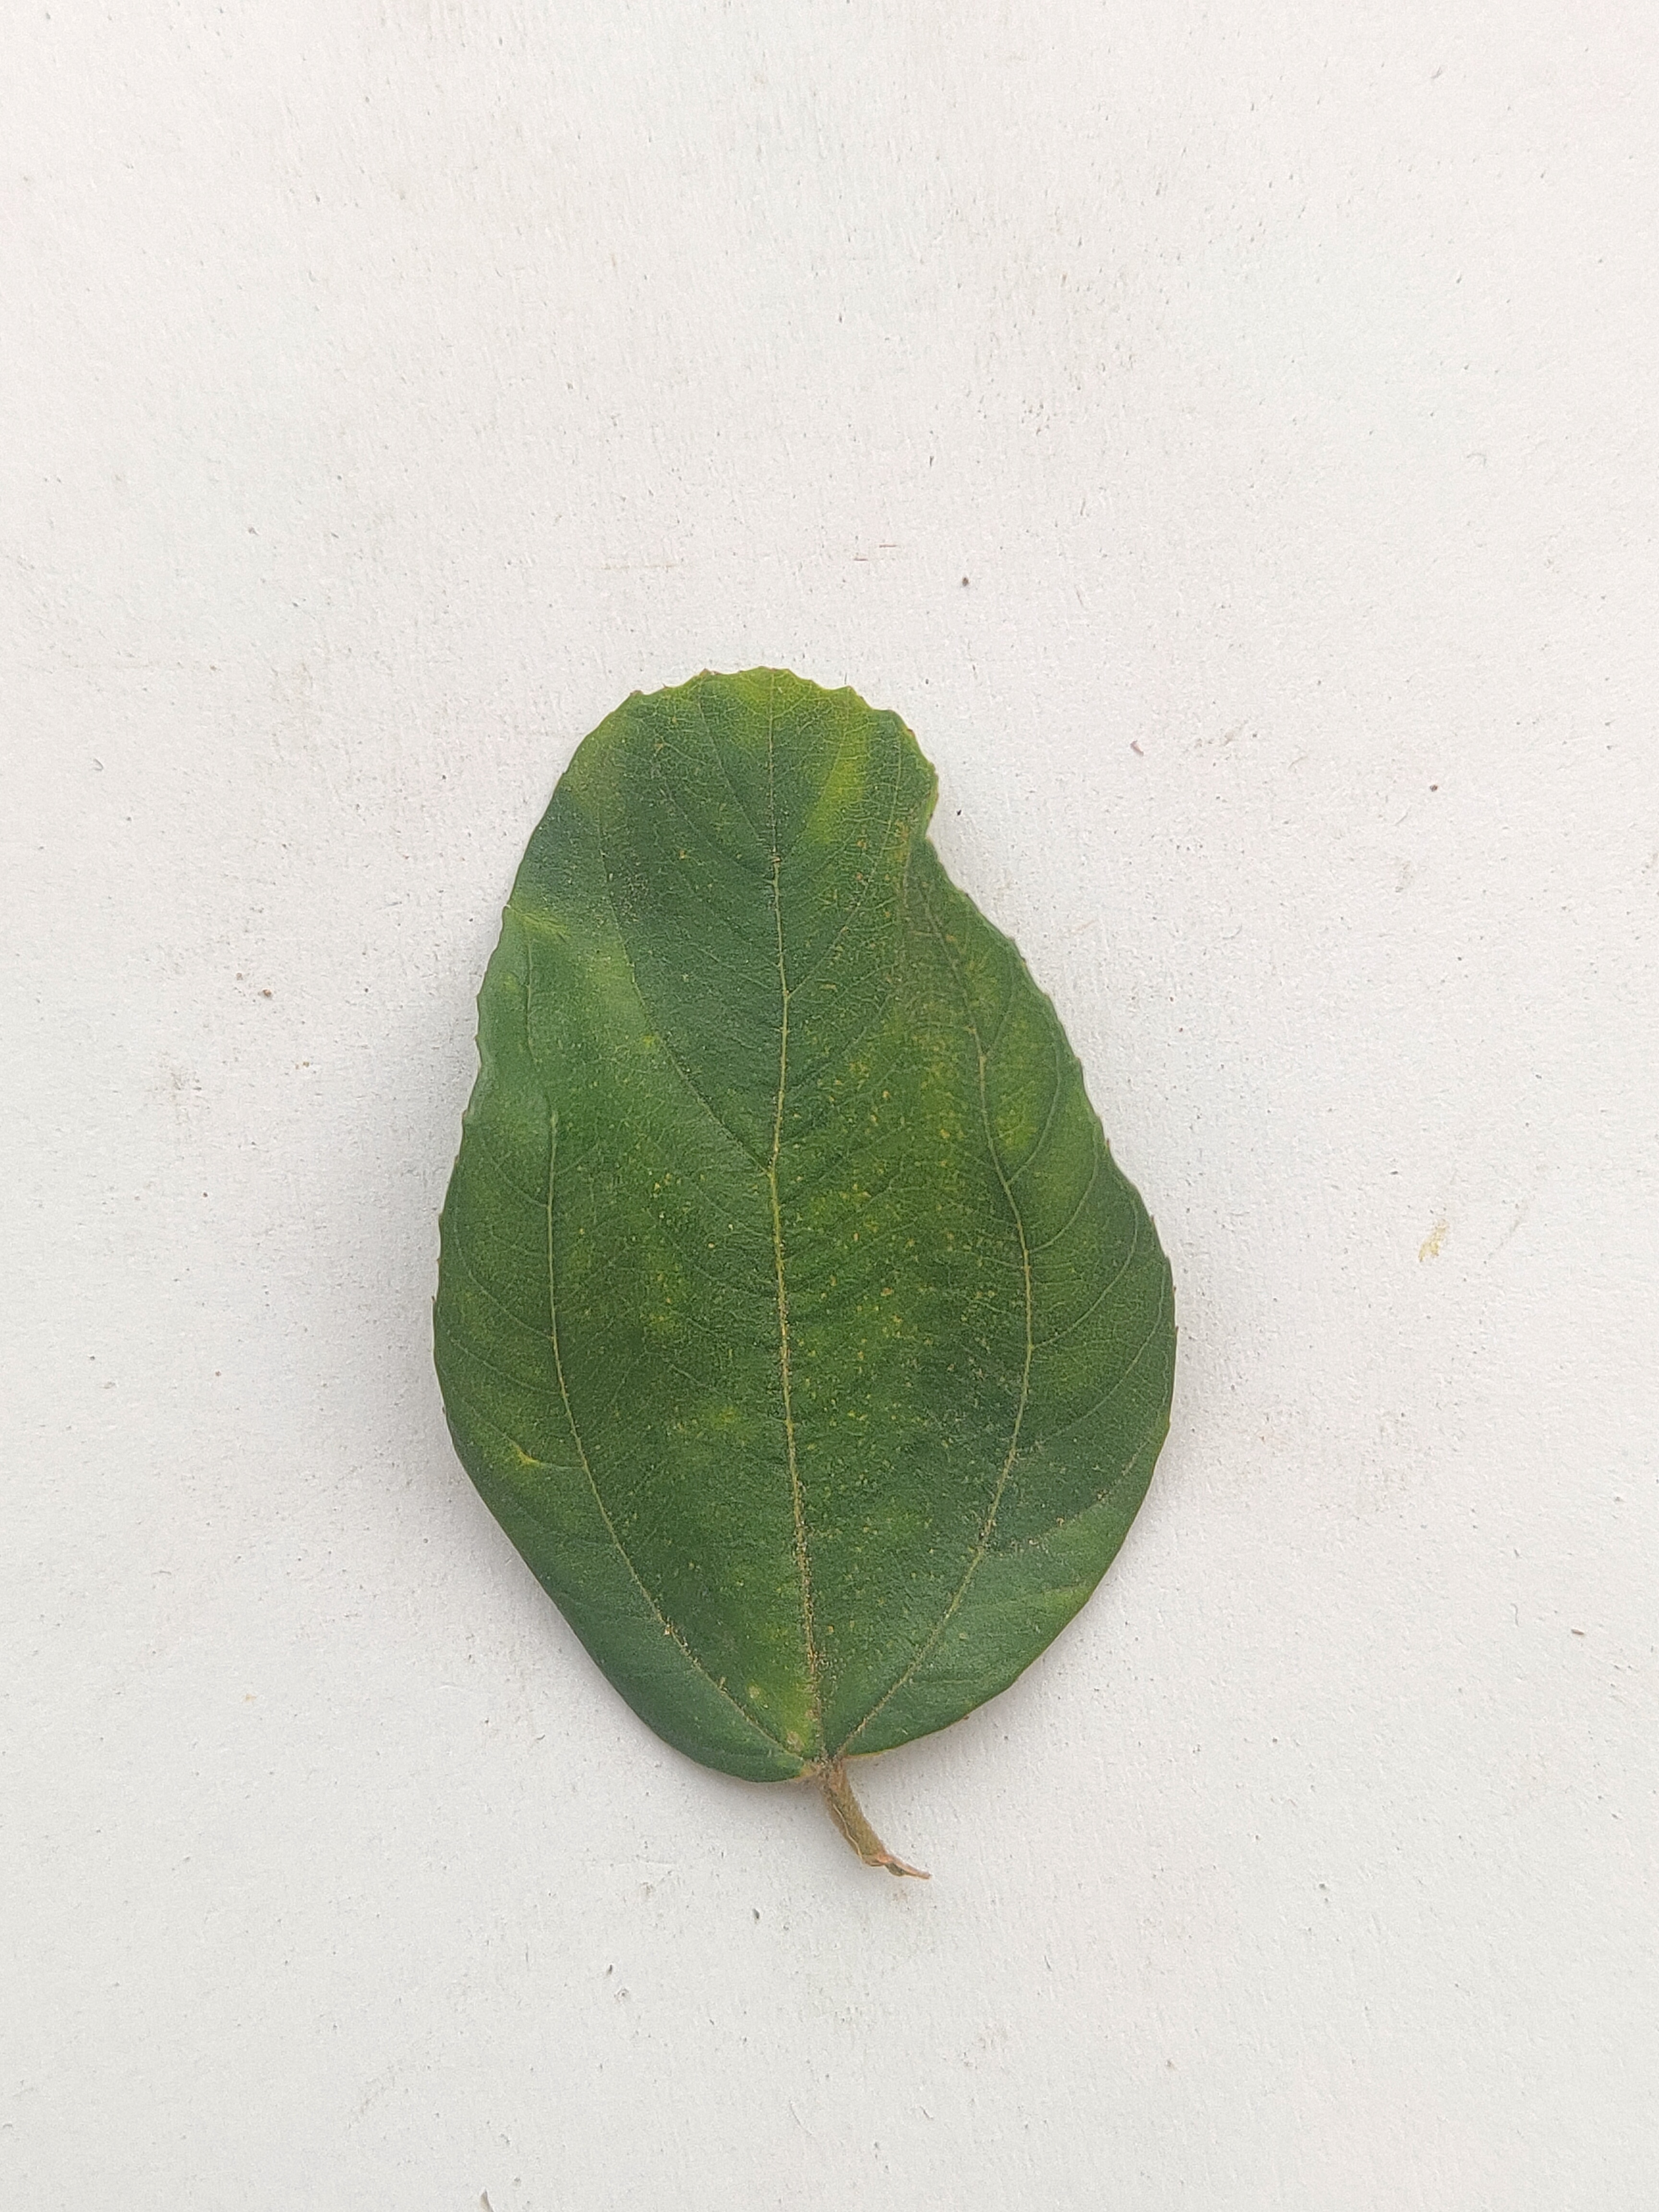
Leaf variety: Plum